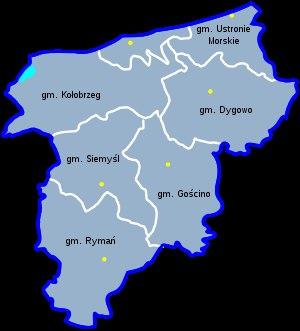
Le powiat de Kołobrzeg est un powiat appartenant à la voïvodie de Poméranie occidentale dans le nord-ouest de la Pologne.